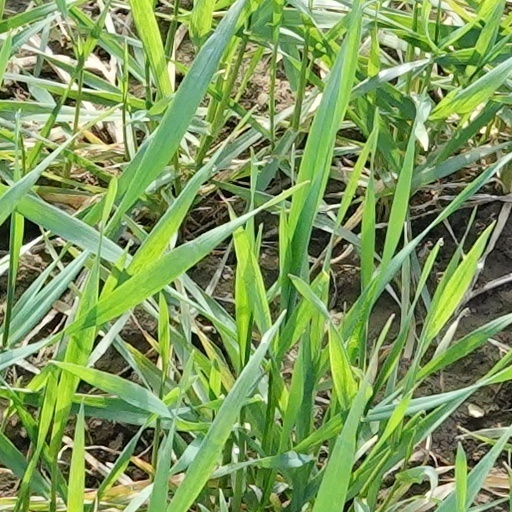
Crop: wheat